Potter Building

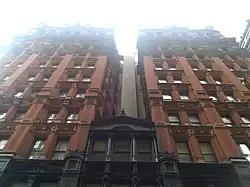
View from Beekman Street, showing the "U" shape of the building. and the "light court"

The foundation walls of the Potter Building were thick and sunken to a depth of . The underlying bedrock layer was more than below the ground, so the foundations were placed on separate pier footings. The site is above groundwater. During the construction of the New York City Subway's IRT Broadway–Seventh Avenue Line underneath Beekman Street in 1915, the southern elevation was underpinned using concrete-and-steel tubes sunk to a depth of , underneath the groundwater level.